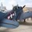
Label: airplane